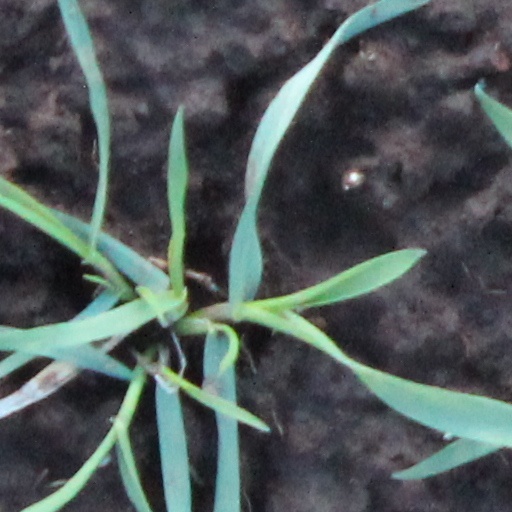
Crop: wheat